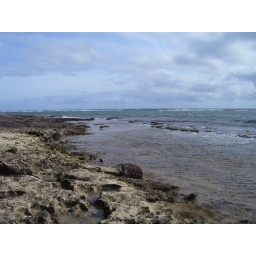
At the beach below the Diamond Head lighthouse